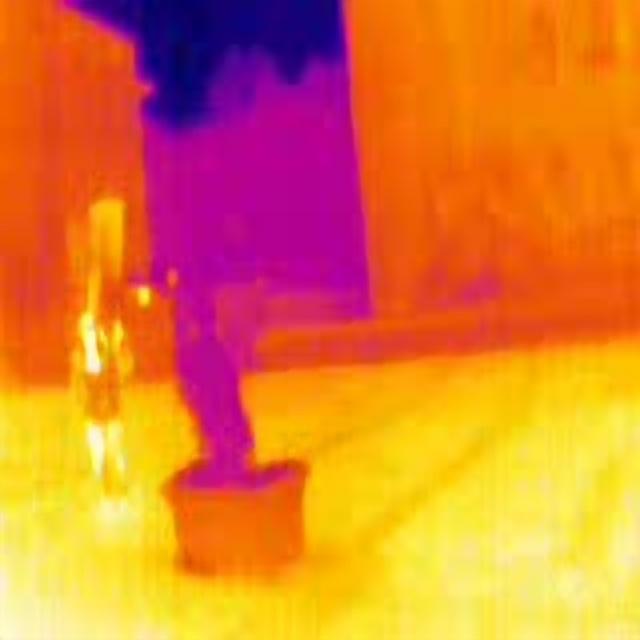
Detected objects:
label: person